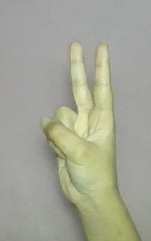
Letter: taa